La Sainte Union College of Higher Education

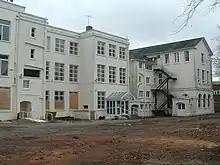
The former college buildings in 2008

La Sainte Union (LSU) in Southampton was a teacher training college. It was owned and run by the La Sainte Union des Sacrés Coeurs order of nuns, and this Catholic background was reflected in the student makeup.